Shepherd Building Group

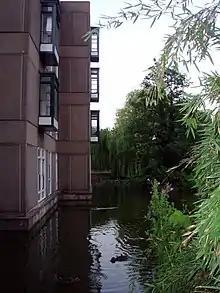
Derwent College, University of York CLASP construction

Shepherd Construction was main contractor for buildings including: